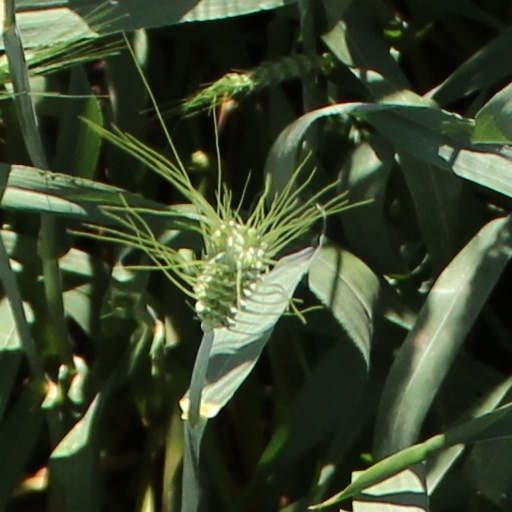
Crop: wheat